Floridsdorf

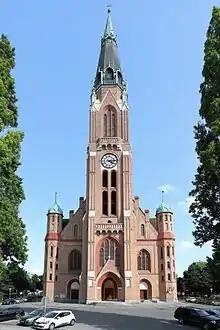
Donaufeld parish church.

Floridsdorf is the 21st district of Vienna, Austria ("21. Bezirk"). Located north of the Danube, it comprises former villages such as Floridsdorf, Donaufeld, Jedlesee, Leopoldau, Stammersdorf, Strebersdorf, and Groß-Jedlersdorf. With a population of over 189,000 in 2025, it is Vienna’s third most populous district and one of the fastest growing. Floridsdorf is known for its blend of urban infrastructure and green spaces, including vineyards, parks, and historical architecture